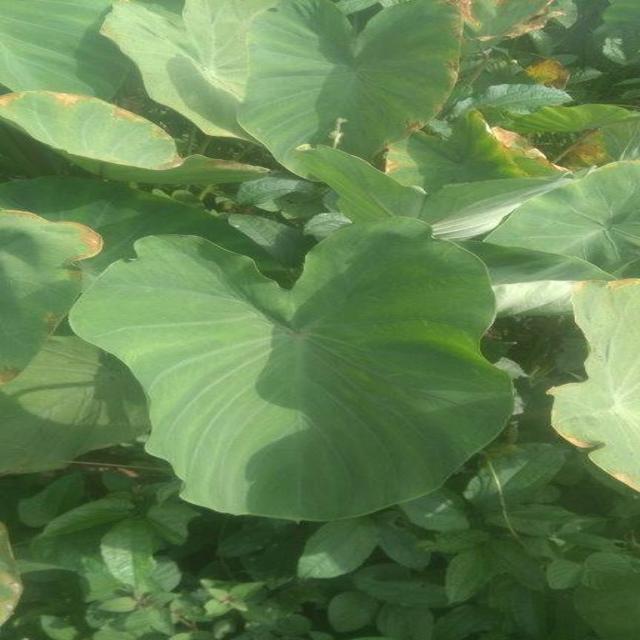
Label: Healthy